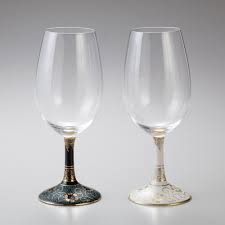
Label: glass